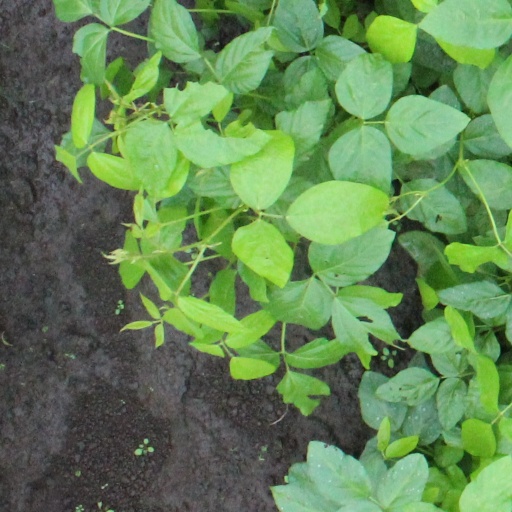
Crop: soybean